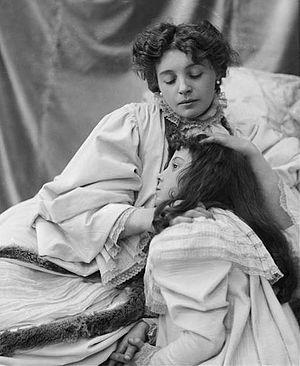
Réjane et sa fille Germaine Porel en 1896
Gabrielle-Charlotte Réju, dite Réjane, est une comédienne française, née le 5 juin 1856 à Paris où elle est morte, le 14 juin 1920.